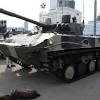
Label: BMD